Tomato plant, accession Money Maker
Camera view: tilt-top (135 deg); turntable rotation: 60 degrees
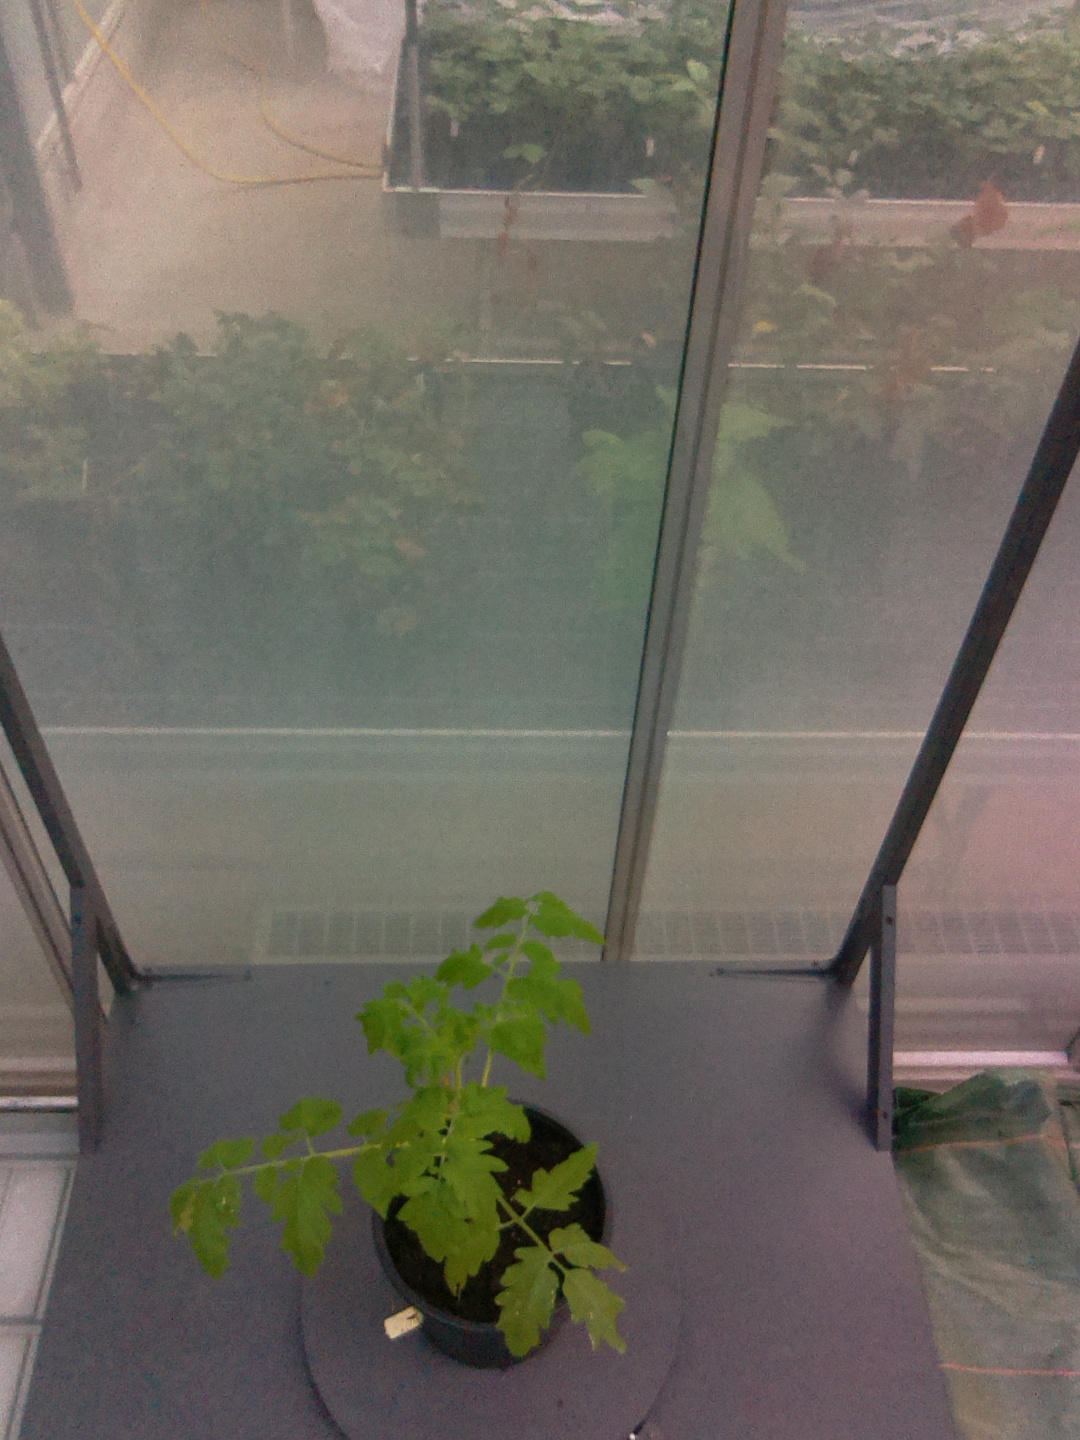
BBCH growth stage 13: 6 of true leaves visible